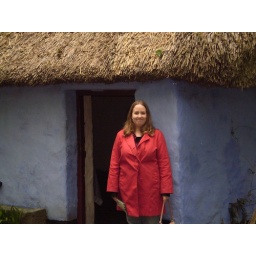
Me in a red coat in front of the blue house.